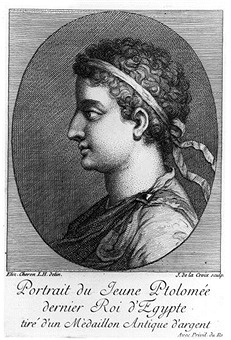
ทอเลมีที่ 13

ทอเลมีที่ 13 เทออส ฟิโลพาทอร์ (,กรีก: ΠτολεμαῖοςΘεόςΦιλοπάτωρ, Ptolemaios Theos Philopator ปกครองตั้งแต่เวลาระหว่าง 62 ปีก่อนคริสตกาล / 61 -13 มกราคม 47 ปีก่อนคริสตกาล ?, ขึ้นครองราชย์แทนจาก 51 ปีก่อนคริสตกาล) เป็นหนึ่งในพระมหากษัตริย์พระองค์สุดท้ายของราชวงศ์ทอเลมี (305 -30 ปีก่อนคริสตกาล) ของอียิปต์
== อ้างอิง ==
หมวดหมู่:ราชวงศ์ทอเลมี
หมวดหมู่:บุคคลที่เสียชีวิตในปี พ.ศ. 497